Religion and authoritarianism

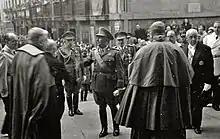
Spanish Dictator Francisco Franco with Catholic Church dignitaries in 1946

Most measures of religiosity, such as church attendance and affiliation, are positively correlated with the authoritarian personality cluster, which includes submission to authority, conventionality, and intolerance of out-groups. The correlation is especially strong between religious fundamentalism (defined as belief in an "inerrant set of religious teachings") and authoritarianism, both of which are characterized by low openness to experience, high rigidity, and low cognitive complexity. In particular, authoritarianism "is positively associated with a religion that is conventional, unquestioned, and unreflective".